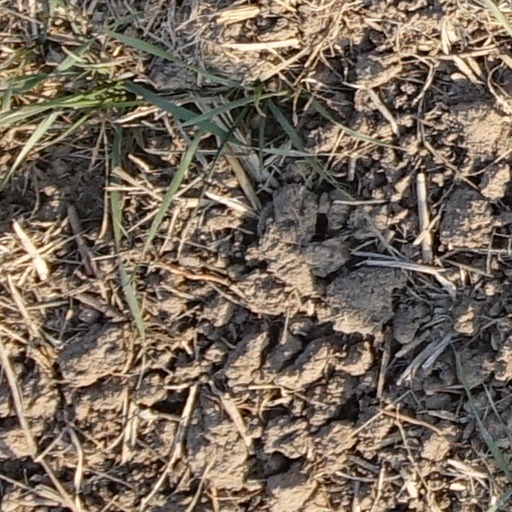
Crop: wheat